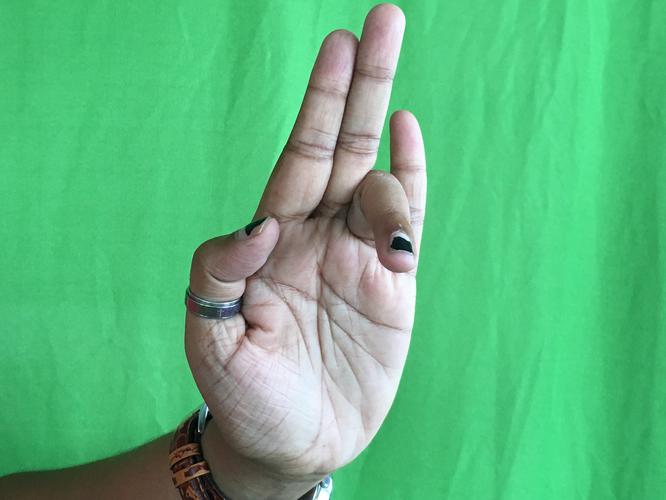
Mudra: Tripathaka
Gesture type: single_hand